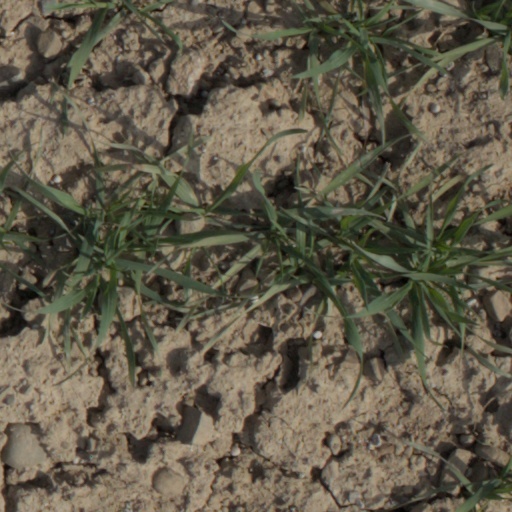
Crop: wheat